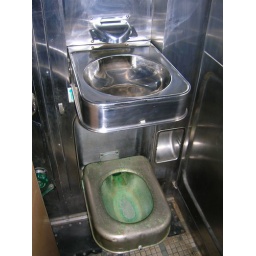
shower, sink and toilet all in one